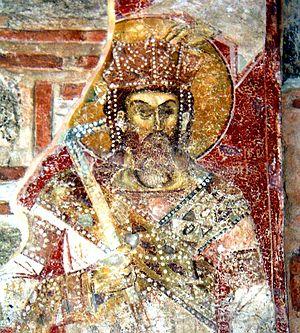
L'histoire de la Macédoine du Nord, petit État du sud des Balkans, commence, au sens strict, lors de son indépendance vis-à-vis de la République fédérative socialiste de Yougoslavie en 1991. Dans un sens plus large, l'histoire de la « Macédoine », dont traite le présent article, concerne un ensemble géographique et historique bien plus vaste, habité par de nombreux peuples au cours du temps. Le territoire ainsi désigné a maintes fois changé de forme et fut inclus dans divers États successifs. La république actuelle n'occupe que le tiers du royaume antique. Elle regroupe la majorité des Slaves macédoniens, parlant une langue slave, également présente en Bulgarie du sud-ouest et en Grèce du nord, et linguistiquement proche du bulgare. La République de Macédoine du Nord abrite aussi des minorités albanaises, valaques et tsiganes.
Marko Mrnjavčević était de jure le roi des Serbes de 1371 à 1395, tandis que de facto, il n'a régné que sur un territoire de la Macédoine occidentale centré autour de Prilep. Il est connu sous plusieurs noms, Prince Marko et Roi Marko, tous utilisés par la tradition orale des Slaves du sud, pour laquelle il est devenu un personnage important pendant l'occupation ottomane des Balkans.